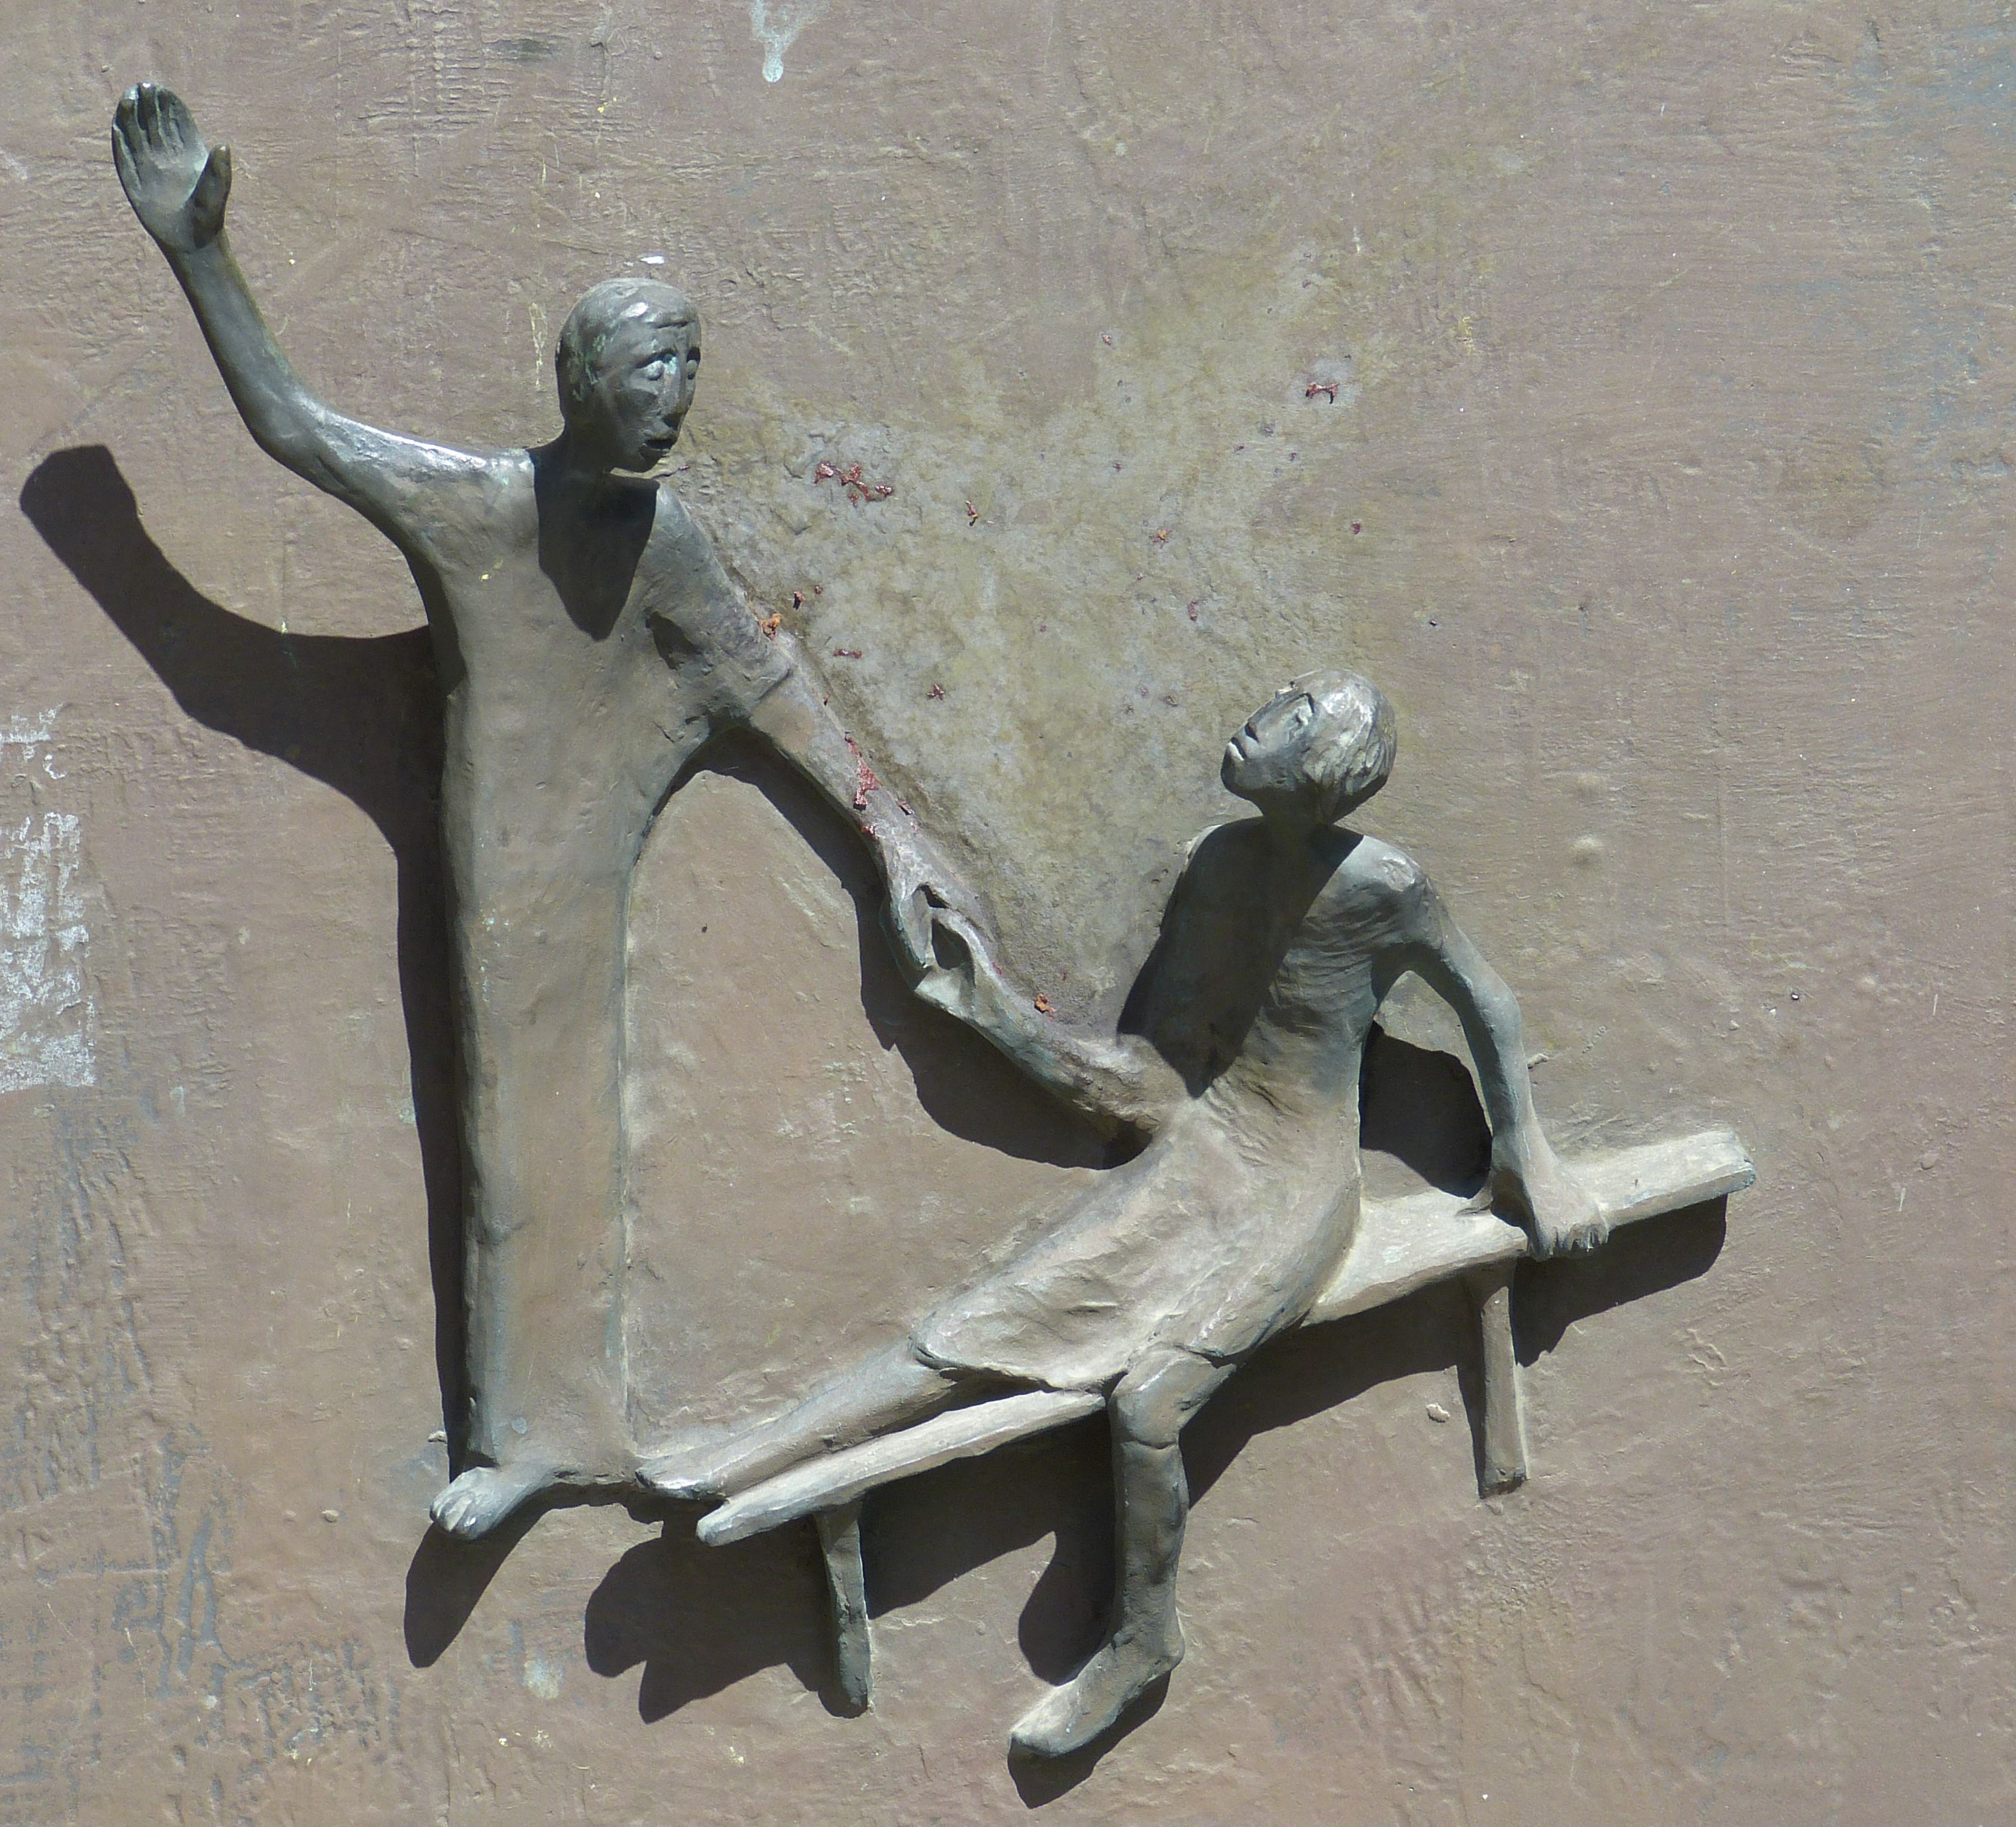
monument, statue, metal, church, christian, door, material, bible, heal, sculpture, christ, art, faith, jesus, christianity, relief, input, portal, ill, miracle, healing, stretcher